Allotropes of arsenic

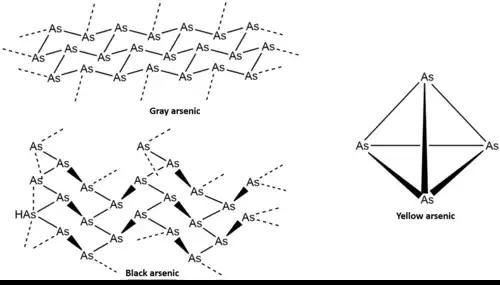
Molecular structures of arsenic allotropes. Top left: Gray (metallic) arsenic, rhombohedral structure. Bottom left: Black arsenic, orthorhombic structure. Right: Yellow arsenic, tetrahedral configuration.

Arsenic in the solid state can be found as gray, black, or yellow allotropes. These various forms feature diverse structural motifs, with yellow arsenic enabling the widest range of reactivity. In particular, reaction of yellow arsenic with main group and transition metal elements results in compounds with wide-ranging structural motifs, with butterfly, sandwich and realgar-type moieties featuring most prominently.